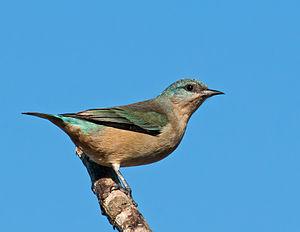
Le Dacnis à pattes noires est une espèce de passereaux de la famille des Thraupidae.